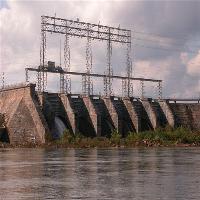
Weather: cloudy or overcast